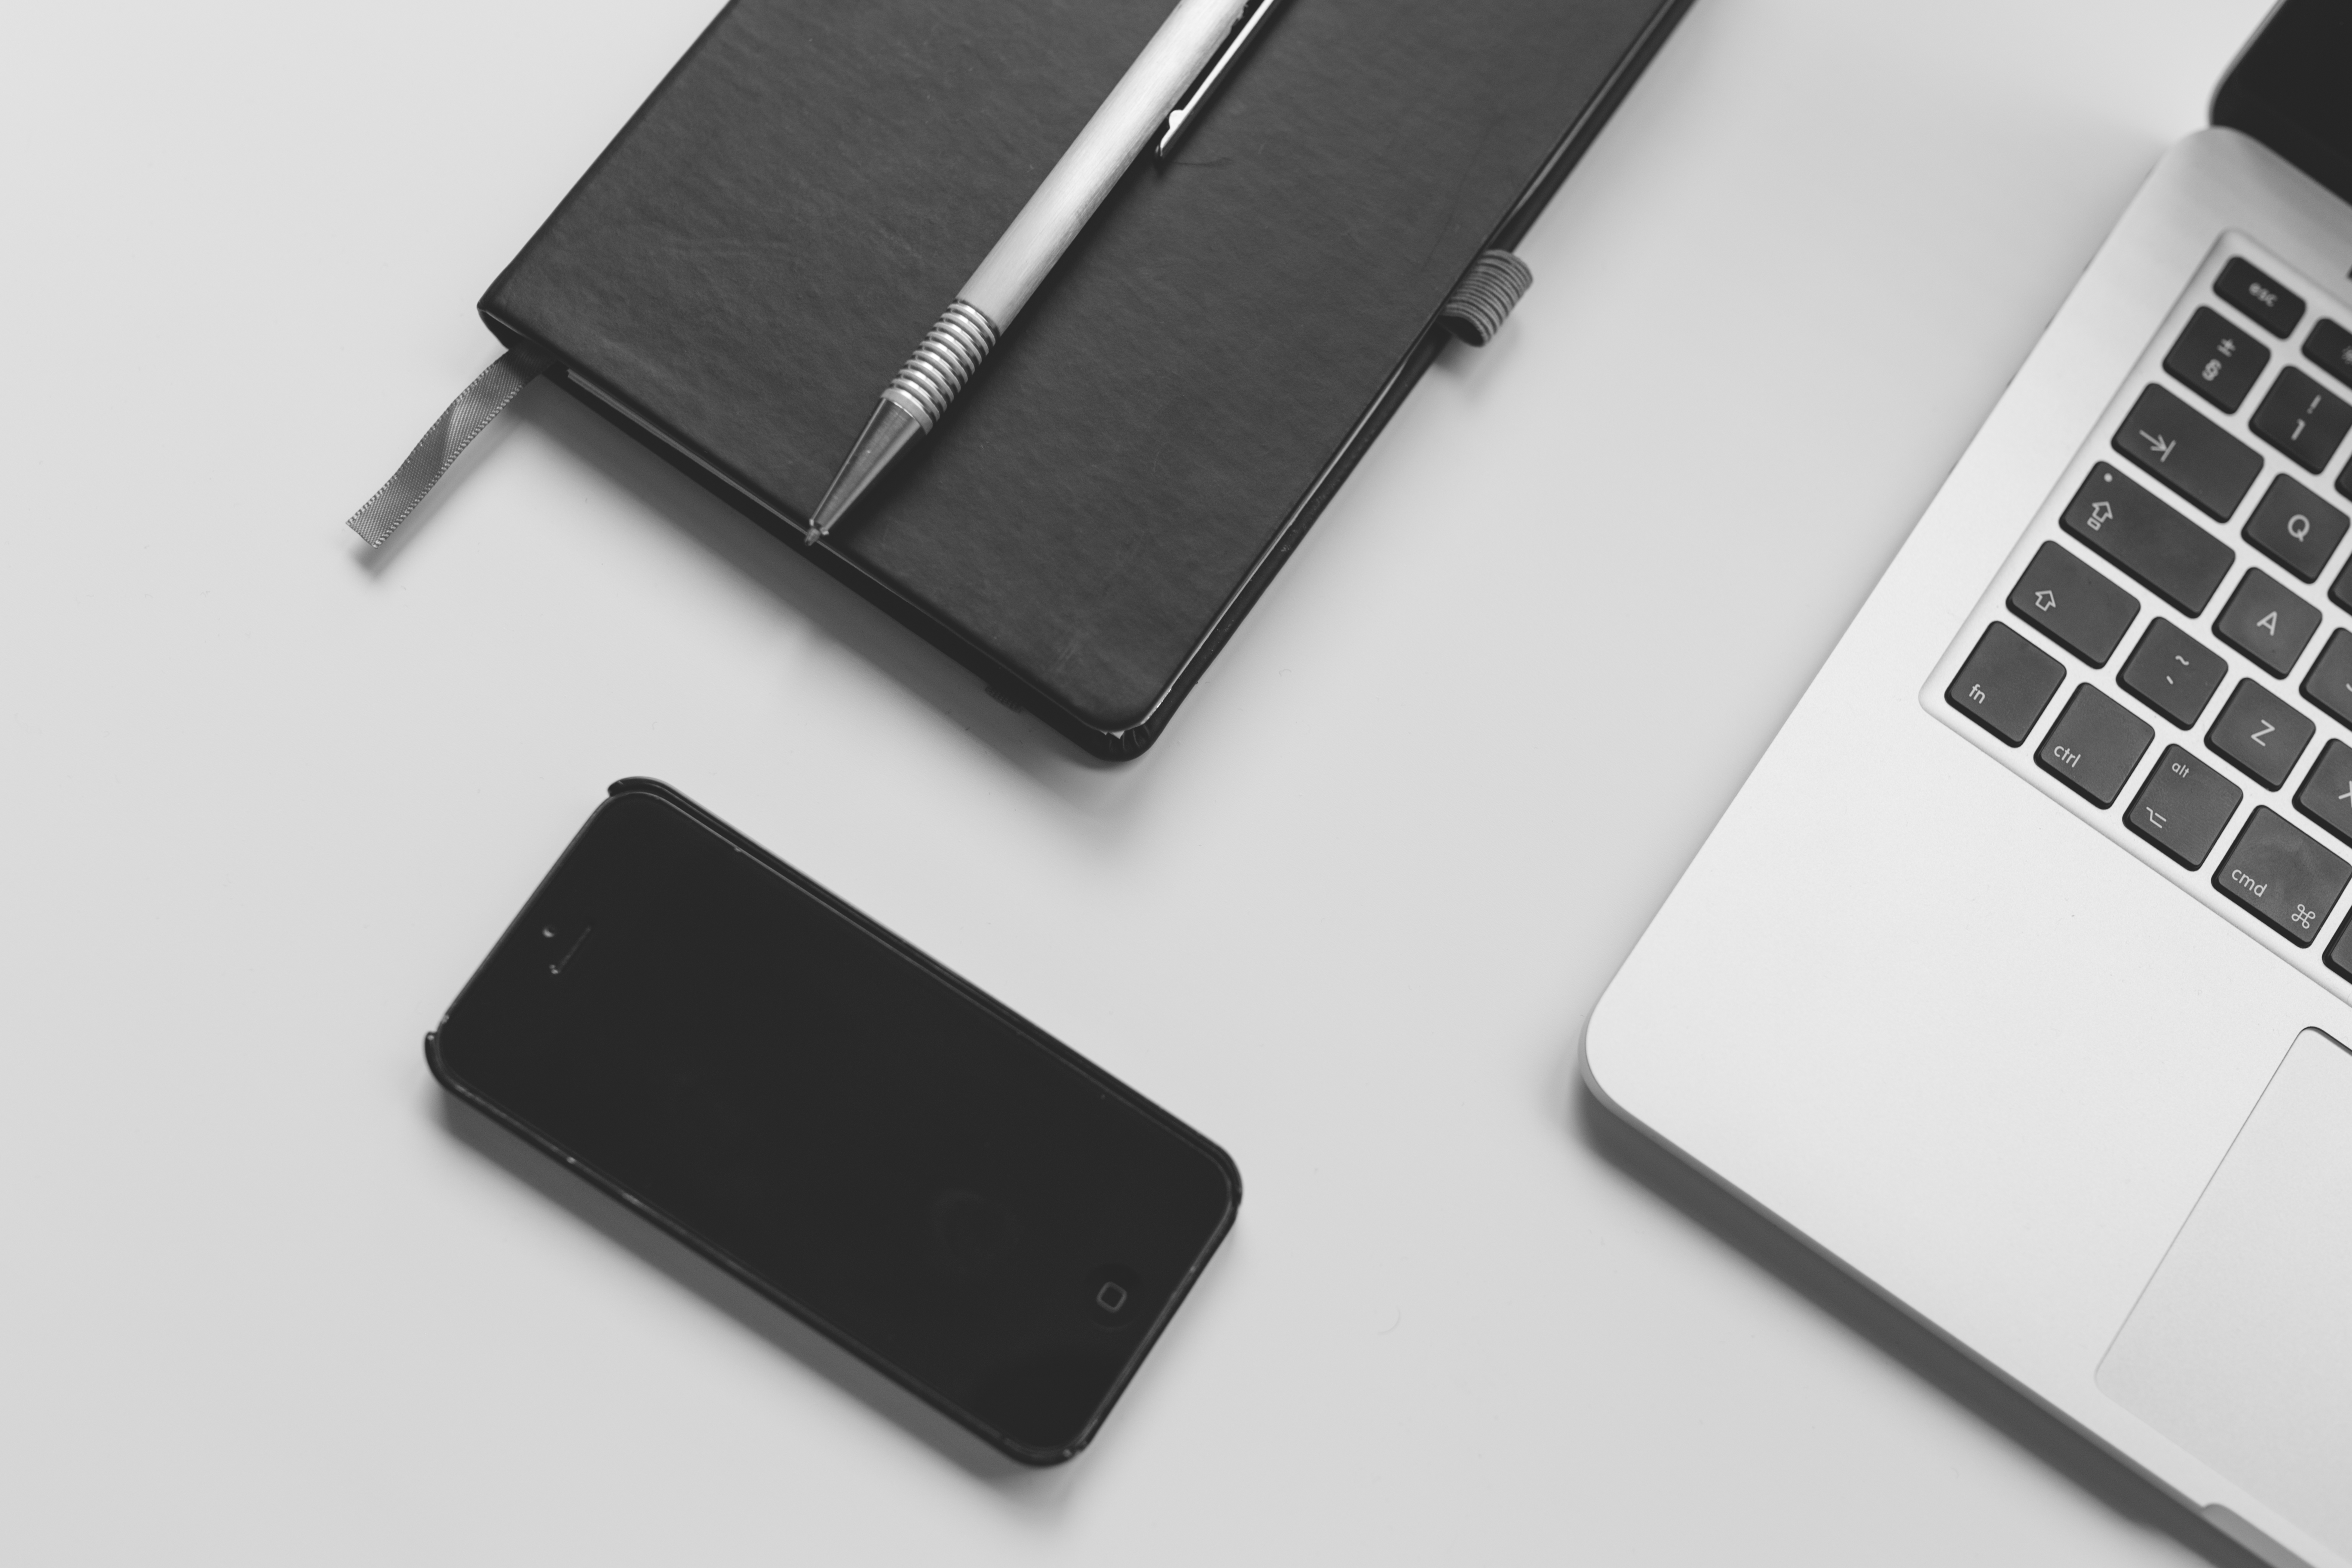
iphone, desk, notebook, computer, macbook, mobile, working, keyboard, technology, pen, office, business, blogging, brand, freelance, multimedia, copywriting, notebook and smartphone